Sofia Coppola

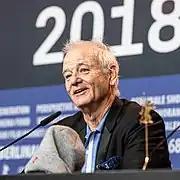
Coppola has collaborated with Murray on three projects including "Lost in Translation" (2003).

Coppola's second feature "Lost in Translation" (2003) won her the Academy Award for best original screenplay and three Golden Globe Awards including Best Picture Musical or Comedy. After Lina Wertmüller and Jane Campion, Coppola became the third female director to be nominated for an Academy Award for Directing and the second to win the Original Screenplay award, after Campion in 1994 (Wertmüller was also nominated). Her win for the best original screenplay in 2003 made her a third-generation Oscar winner. Coppola was the second woman, after Edith Head, to be nominated for three Oscars in one night. In 2004, Coppola was invited to join the Academy of Motion Picture Arts and Sciences. Coppola shot "Lost in Translation" in 27 days, with a small crew, working without permits. Scenes were filmed impromptu on the street, while scenes shot at the Park Hyatt Hotel allowed the crew to use its corridors between two and three in the morning without disturbing guests.